Super Sherman

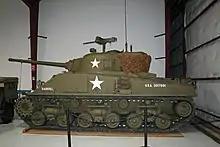
M-50 Super Sherman at the Cavanaugh Flight Museum.

The M-50 Continentals were retired by 1972. The M-50 Cummins and M-51 were gradually phased out in late 1970s to early 1980s. During the Lebanese Civil War, some 75 M-50s were given as aid to the Israeli-supported Lebanese Christian militias – Kataeb Regulatory Forces (19), Tigers Militia (20), Guardians of the Cedars (1), the Lebanese Forces (40), and the South Lebanon Army (35) – in 1976; two tanks were captured from the SLA in March 1978 by the Palestine Liberation Organization (PLO), which employed them in the defense of West Beirut during the June 1982 Israeli invasion of Lebanon.